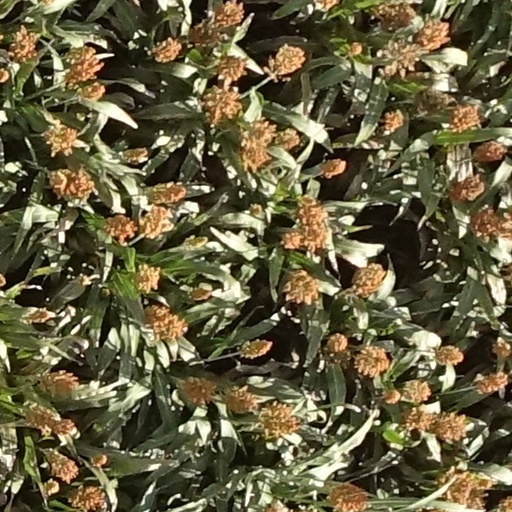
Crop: sorghum